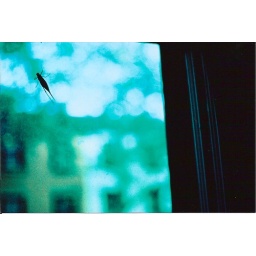
bug in my bedroom window